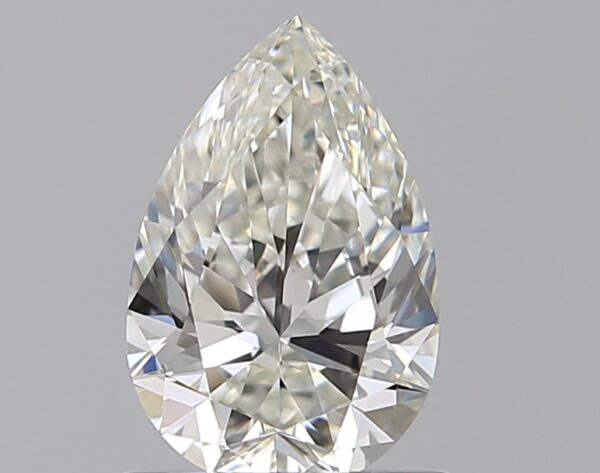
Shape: pear
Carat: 0.73
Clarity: VS2
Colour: I
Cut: EX
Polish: EX
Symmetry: EX
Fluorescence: N
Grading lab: GIA
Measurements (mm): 7.69 x 5.05 x 3.14